82nd Airborne Division

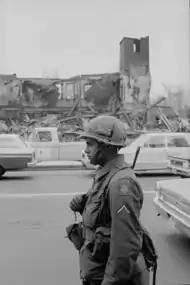
An 82nd paratrooper on guard duty near the passing motorists and the destroyed building on 8 April 1968, during the rioting in Washington, D.C.

On 17 September, the "All American" Division conducted its fourth (and final) combat jump of World War II. Fighting off German counterattacks, the division captured its objectives between Grave, and Nijmegen. The division failed to initially capture Nijmegen Bridge when the opportunity presented itself early in the battle. When the British XXX Corps arrived in Nijmegen, six hours ahead of schedule, they found themselves having to fight to take a bridge that should have already been in allied hands. In the afternoon of Wednesday 20 September 1944, the 82nd Airborne Division successfully conducted an opposed assault crossing of the Waal river. War correspondent Bill Downs, who witnessed the assault, described it as "a single, isolated battle that ranks in magnificence and courage with Guam, Tarawa, Omaha Beach. A story that should be told to the blowing of bugles and the beating of drums for the men whose bravery made the capture of this crossing over the Waal possible."